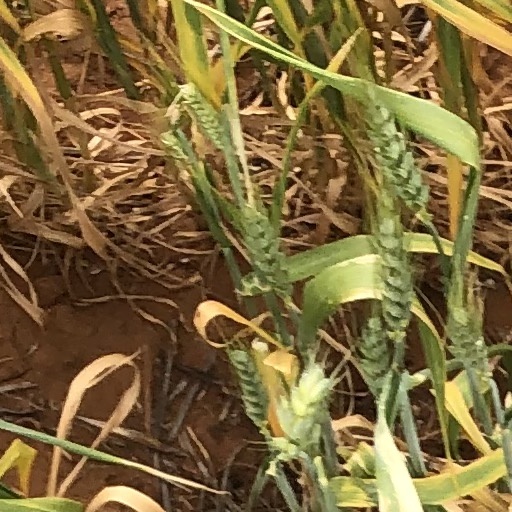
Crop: wheat